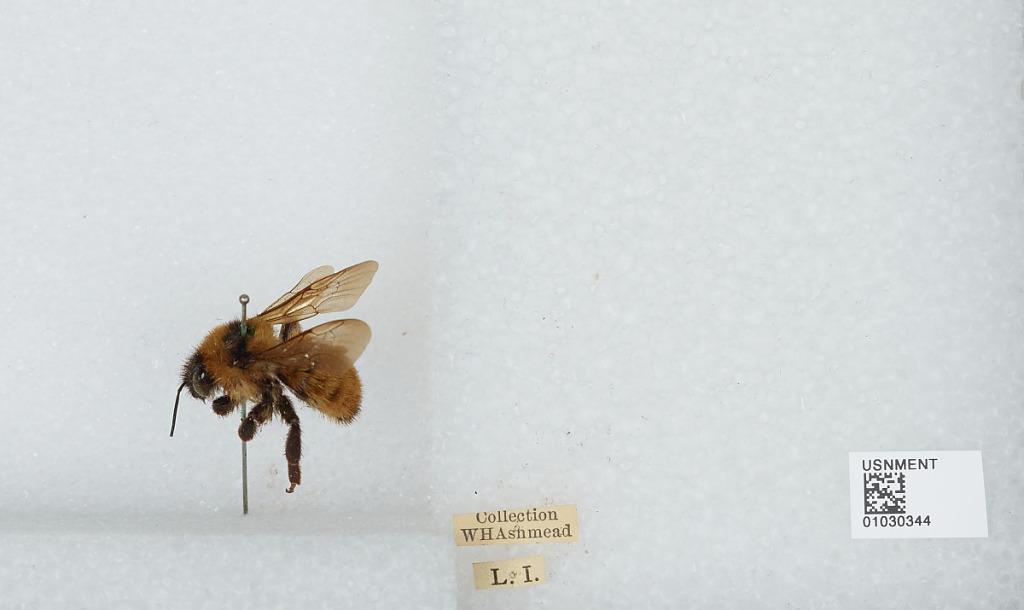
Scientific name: Bombus (Fervidobombus) pensylvanicus pensylvanicus (De Geer)
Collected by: W. Ashmead
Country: United States